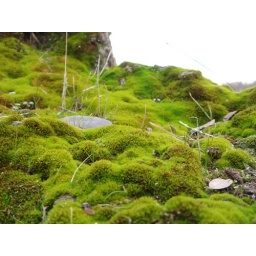
Moss on a rock near a man made lake in Wallace, CA.